Notodden Church

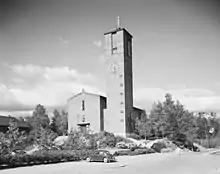
View of the church

Notodden Church is a parish church of the Church of Norway in Notodden Municipality in Telemark county, Norway. It is located in the town of Notodden. It is the church for the Notodden parish which is part of the Øvre Telemark prosti (deanery) in the Diocese of Agder og Telemark. The red brick church was built in a long church design in 1938 using plans drawn up by the architects Dagfinn Morseth and Mads Wiel Gedde. The church seats about 330 people.